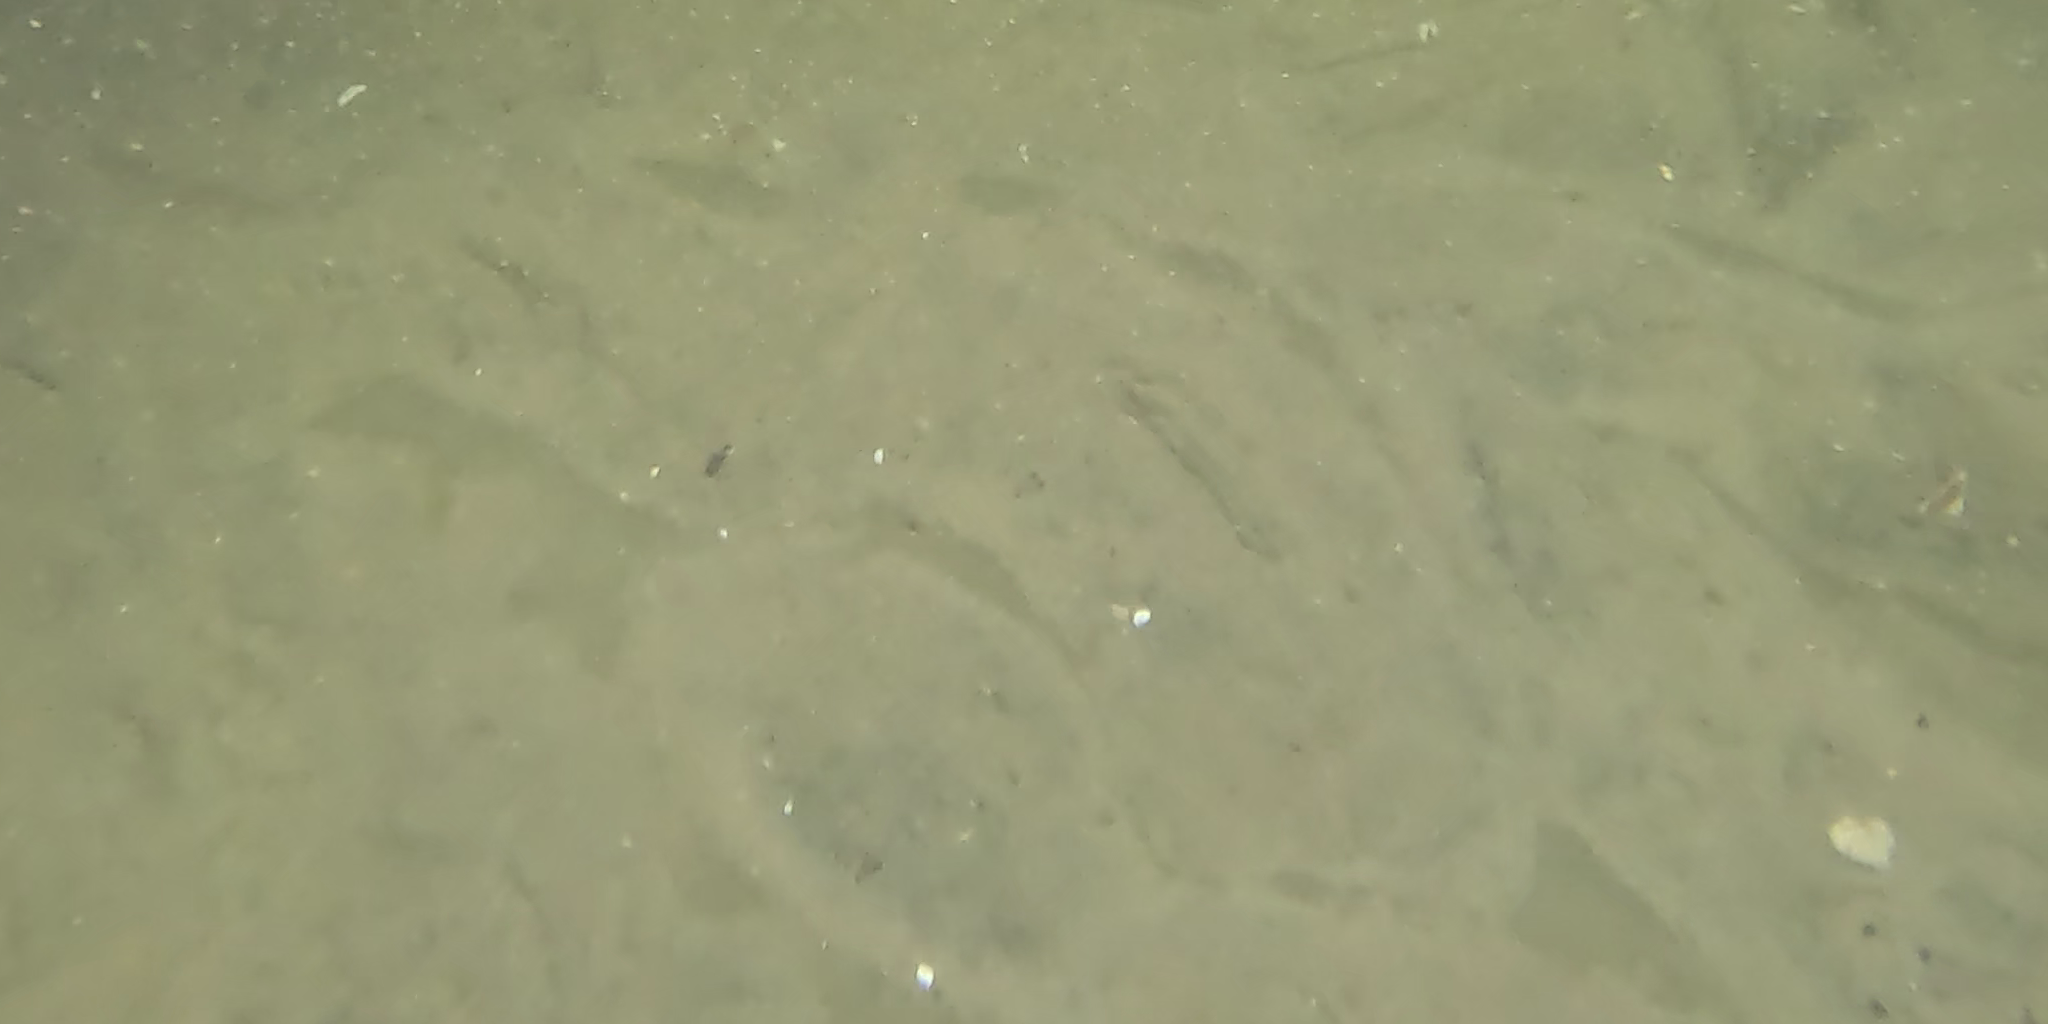
Seabed habitat: sand